Georgia Highlands College

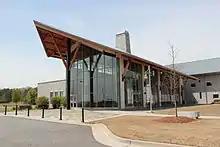
Georgia Highlands Cartersville campus

Georgia Highlands College offers courses and services at the original campus and at five additional instructional sites.